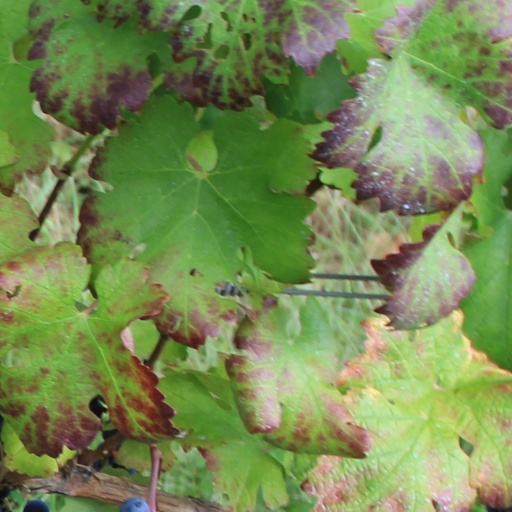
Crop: grape